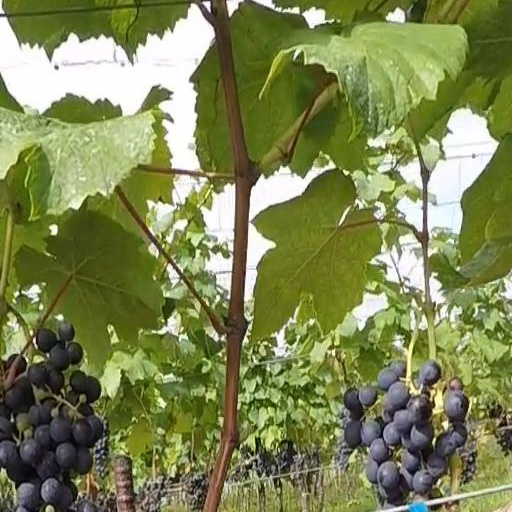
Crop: grape